Bepin Behari Ganguly Street

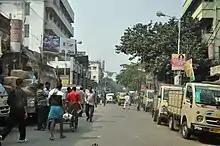

Bepin Behari Ganguly Street, or B.B. Ganguly Street, formerly known as Bow Bazar Street or Bowbazar Street, is an east-west road in Central Kolkata, capital of the Indian state of West Bengal. It passes through Bowbazar area and connects Baithakkhana Market (Sealdah) and Sealdah Station with Bentinck Street/Rabindra Sarani crossing (Lalbazar) via Amherst Street crossing, Nirmal Chandra Street/College Street crossing and Central Avenue crossing. West of Bentinck Street crossing, B.B. Ganguly Street becomes Lalbazar Street. This road's name is a tribute for Bepin Behari Ganguly, a famous freedom-fighter and politician of India.